Massacre of the Acqui Division

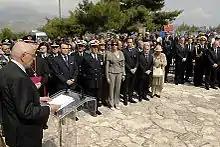
The Italian President Giorgio Napolitano in Cephalonia during remembrance ceremonies in honour of the soldiers of the 33rd Infantry Division "Acqui"

Major Harald von Hirschfeld was never tried for his role in the massacre since he did not survive the war: in December 1944, he became the Wehrmacht's youngest general officer, and was killed while fighting at the Dukla Pass in Poland in 1945. Only Hirschfeld's superior commander, General Hubert Lanz, was sentenced to 12 years imprisonment at the so-called "Southeast Case" of the Nuremberg Trials for the Cephalonia massacre, as well as the participation of his men in other atrocities in Greece like the massacre of Kommeno on 16 August 1943. He was released in 1951 and died in 1982. Lt Colonel Barge was not on the island when the massacre was taking place. He was subsequently decorated with the Knight's Cross of the Iron Cross for his service in Crete. He died in 2000.